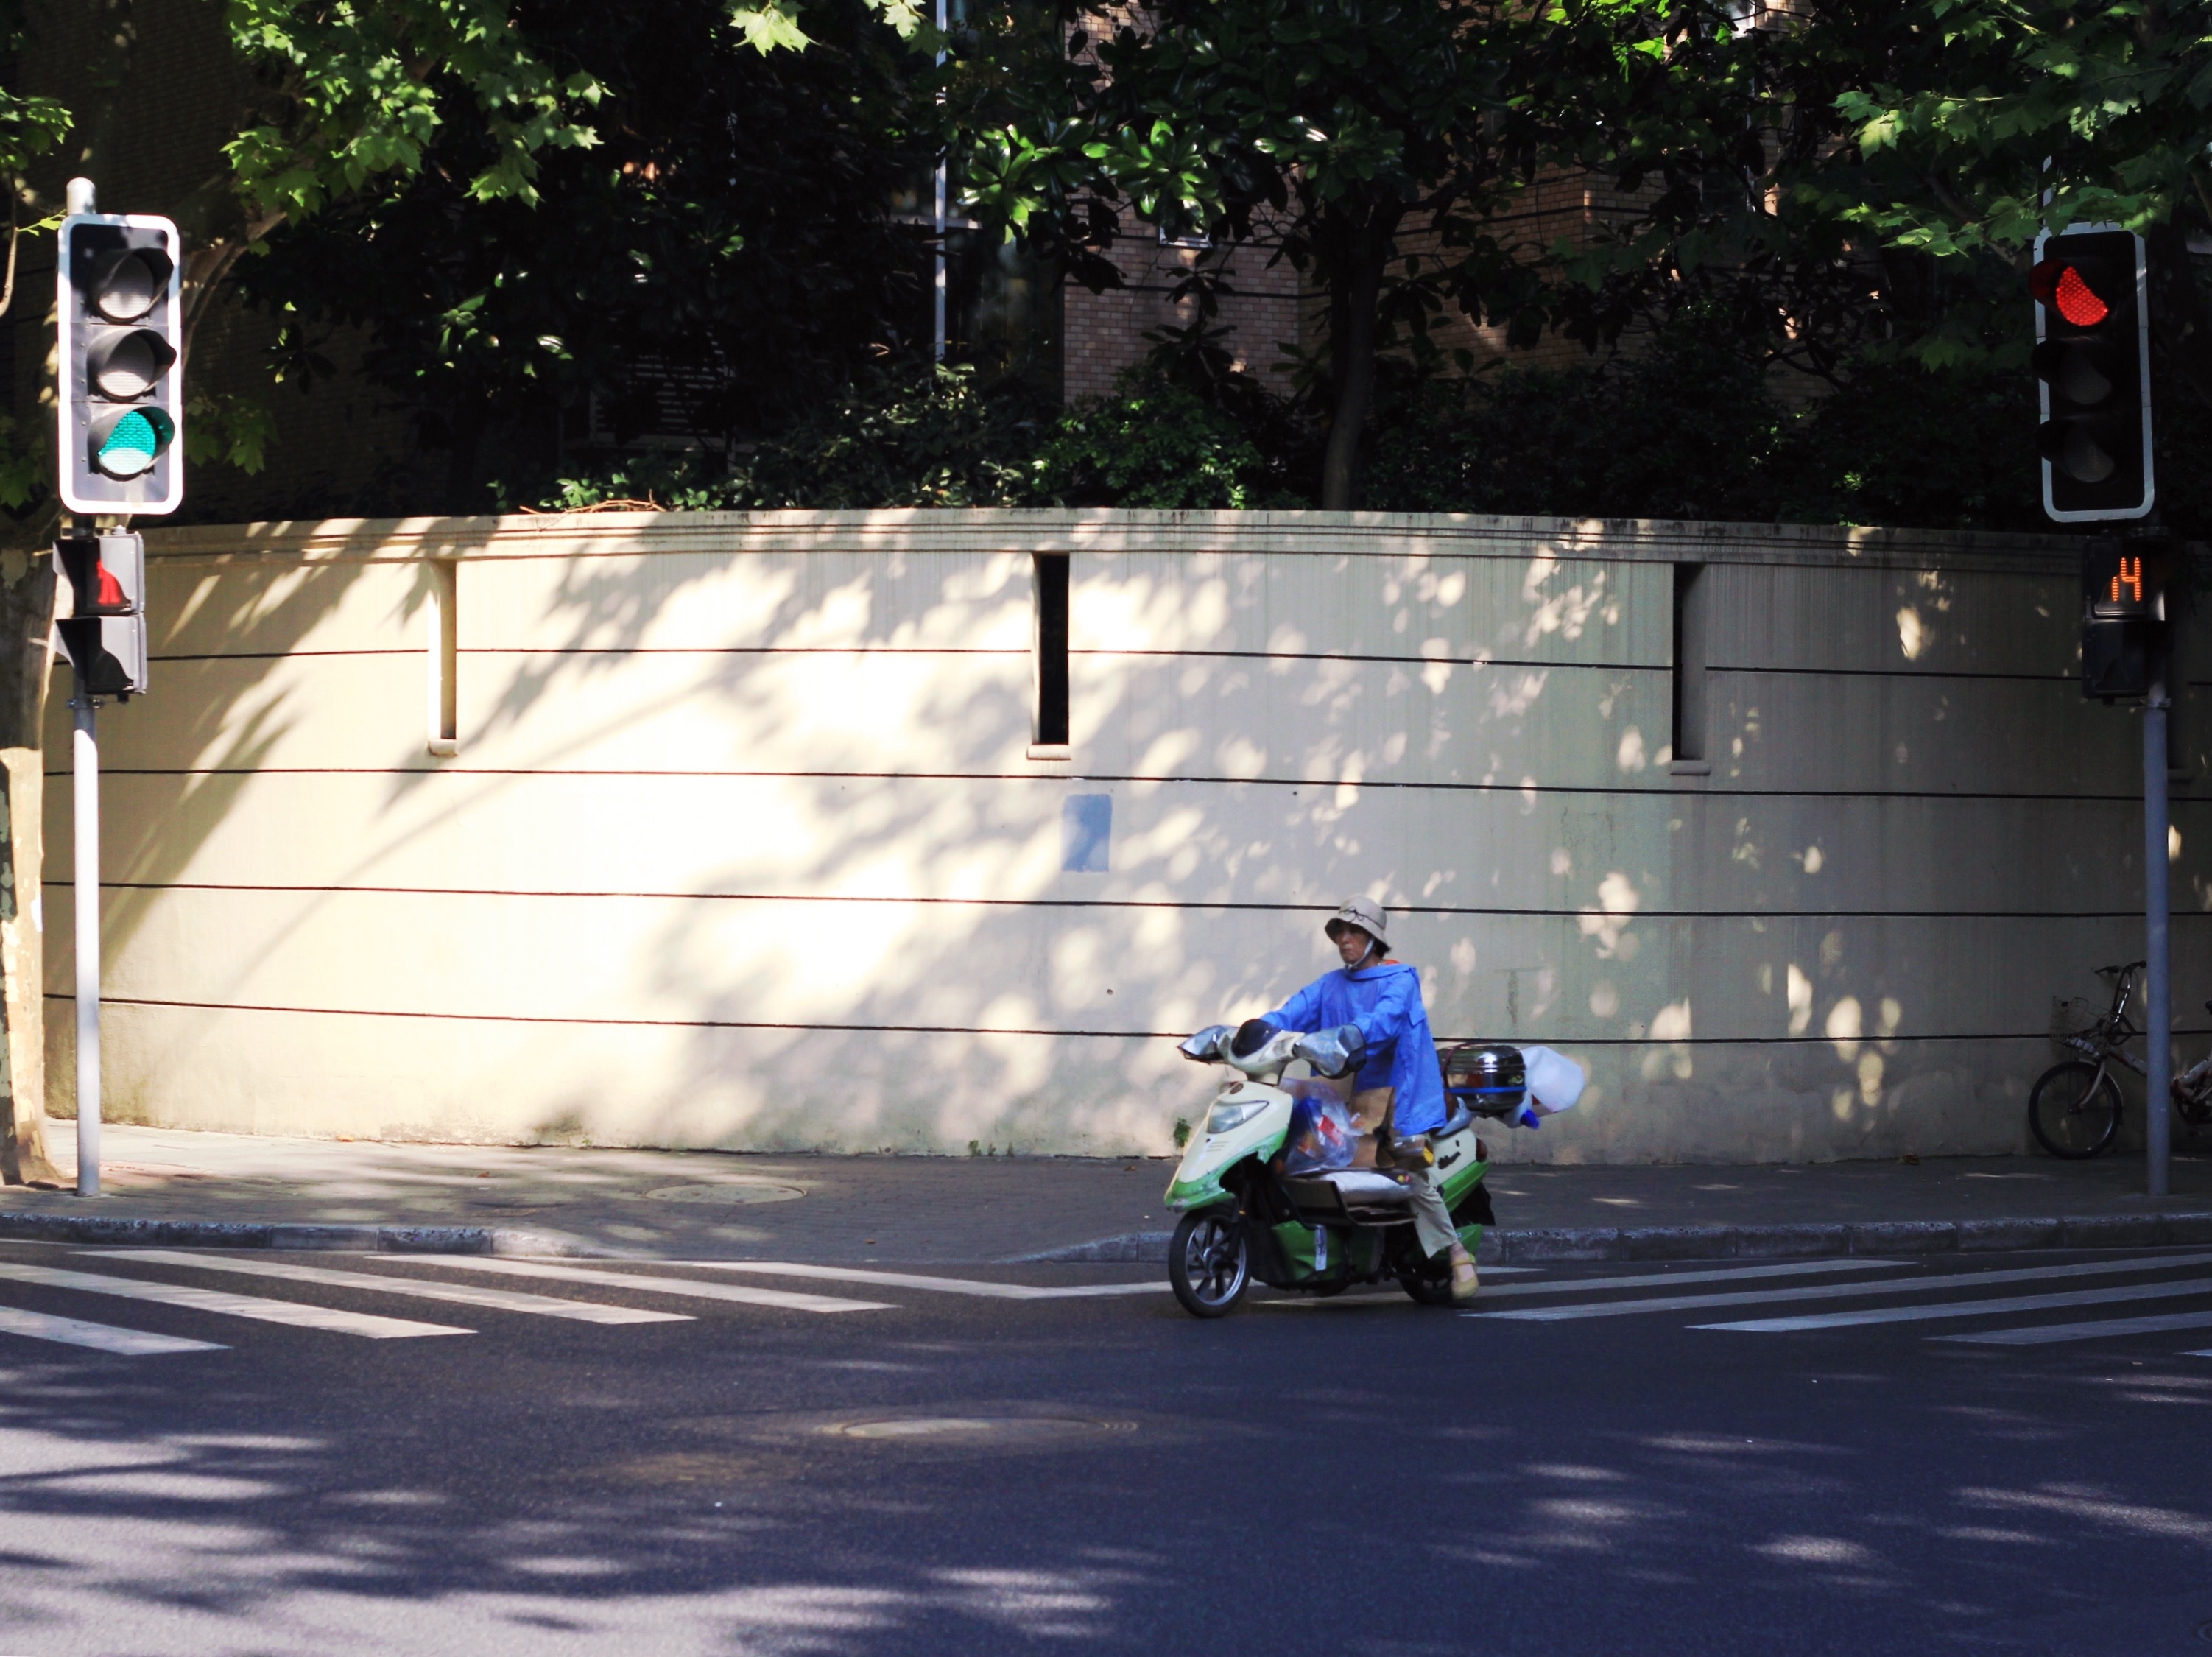
bicycle, vehicle, motorcycle, race, racing, stunt, sport venue, stunt performer